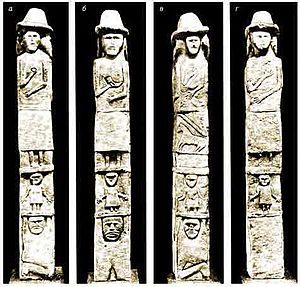
L'Idole du Zbroutch est une colonne en pierre sculptée au IXᵉ siècle.